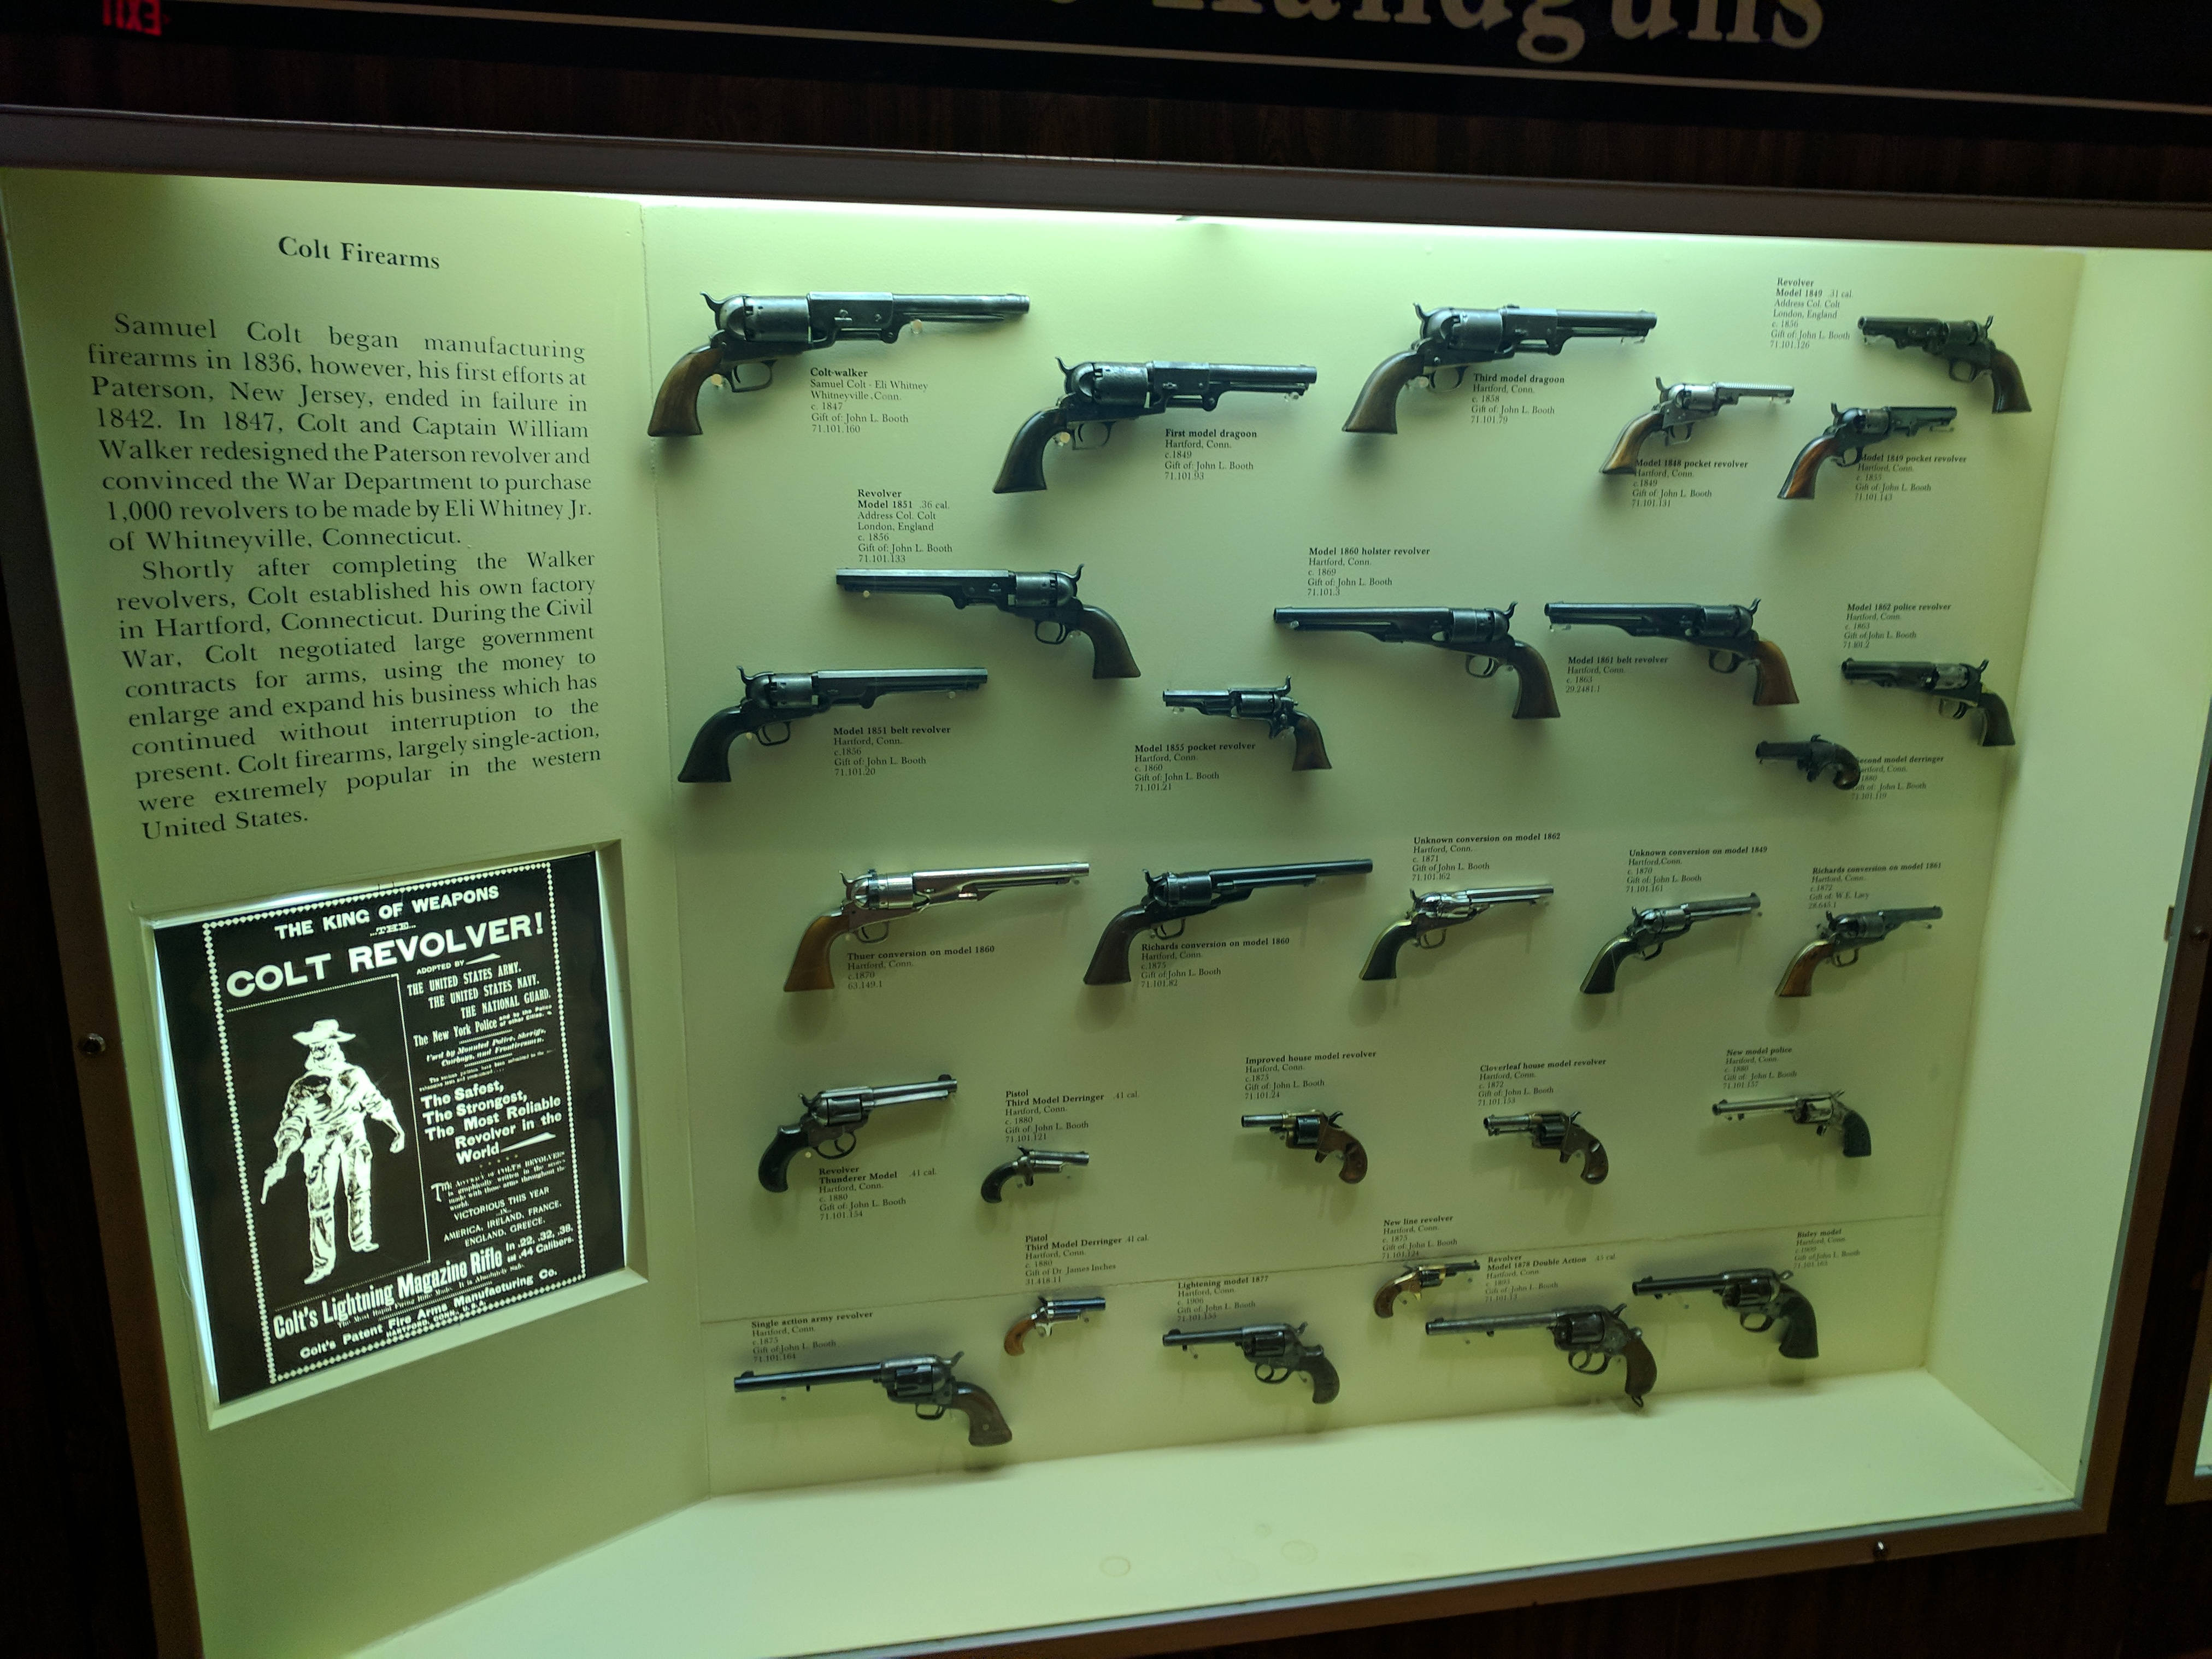
ford, museum, car, cars, auto, automobile, automobiles, machine, machines, truck, trucks, tractor, tractors, plane, planes, train, trains, collection